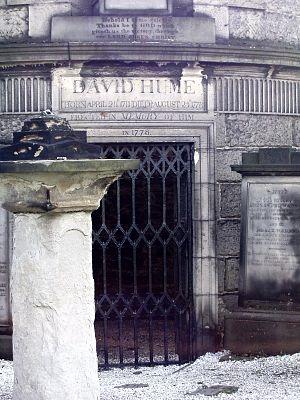
David Hume est un philosophe, économiste et historien écossais. Il est considéré comme un des plus importants penseurs des Lumières écossaises et est un des plus grands philosophes et écrivains de langue anglaise. Fondateur de l'empirisme moderne, l'un des plus radicaux par son scepticisme, il s'opposa tout particulièrement à Descartes et aux philosophies considérant l'esprit humain d'un point de vue théologico-métaphysique : il ouvrit ainsi la voie à l'application de la méthode expérimentale aux phénomènes mentaux.